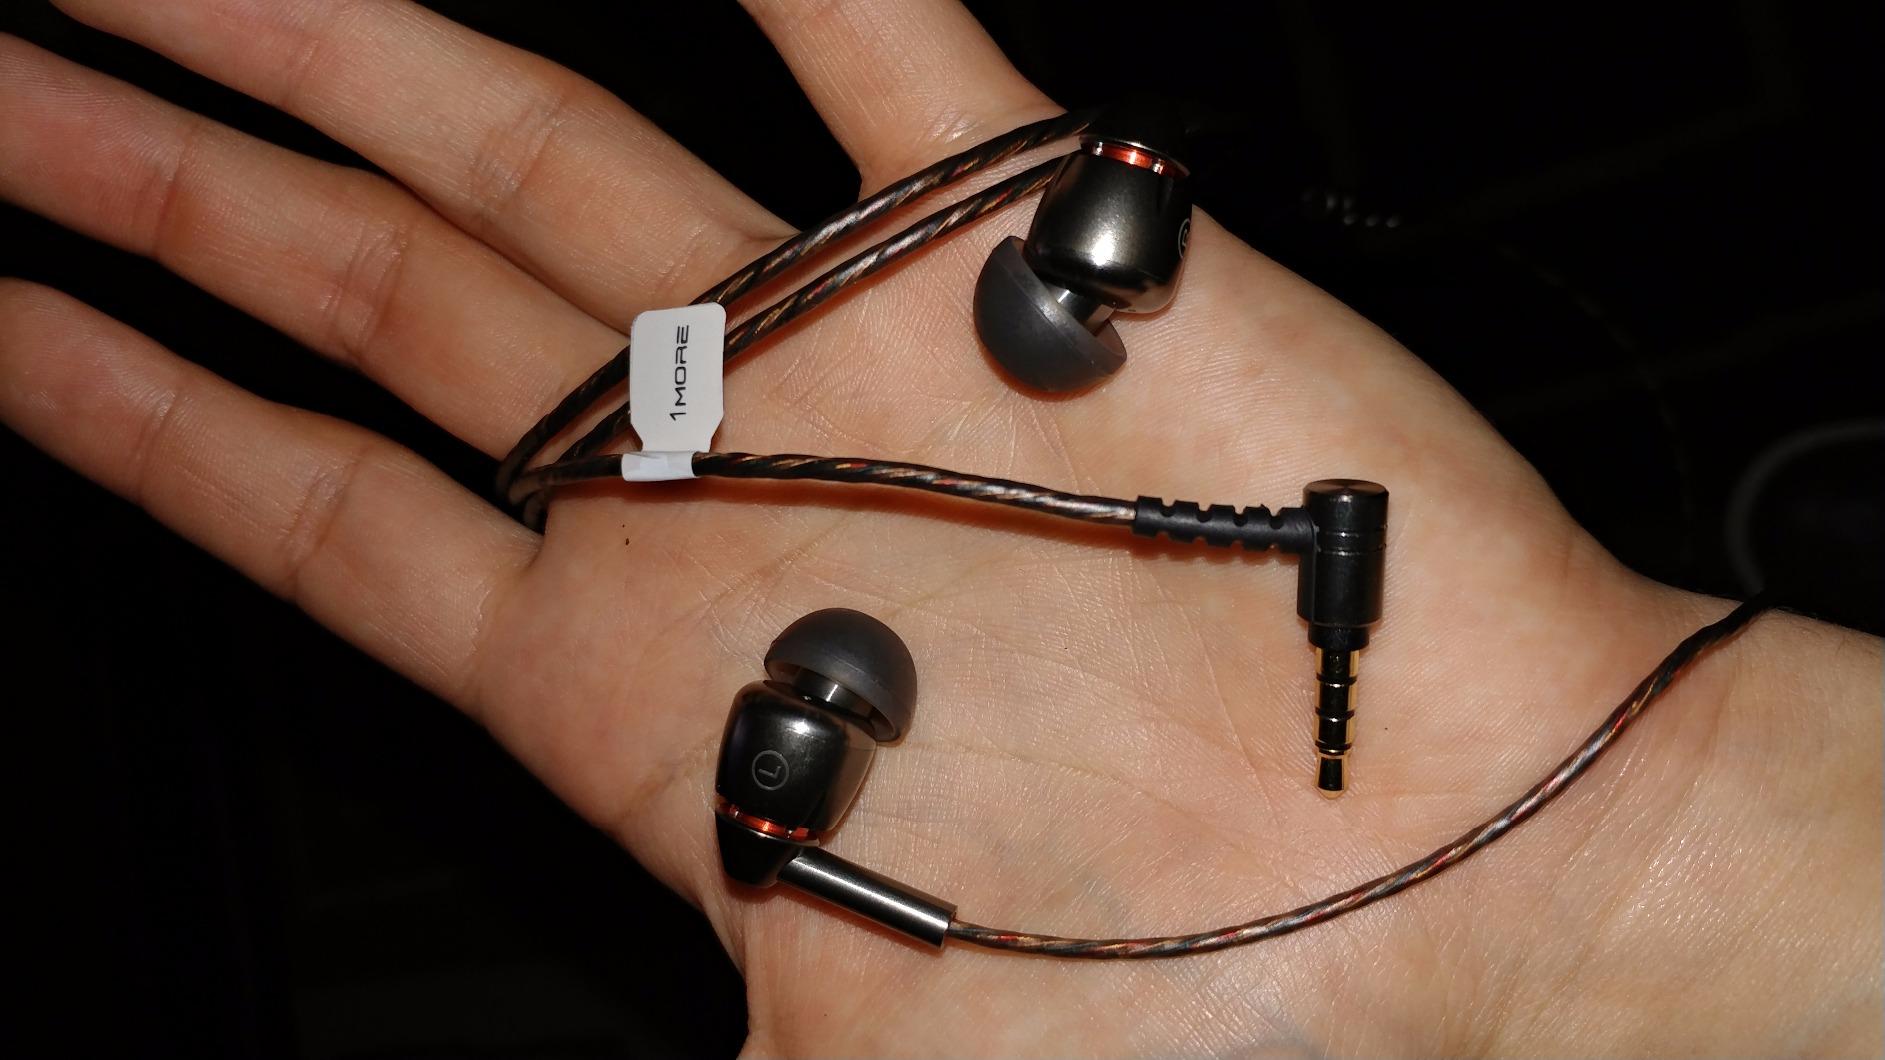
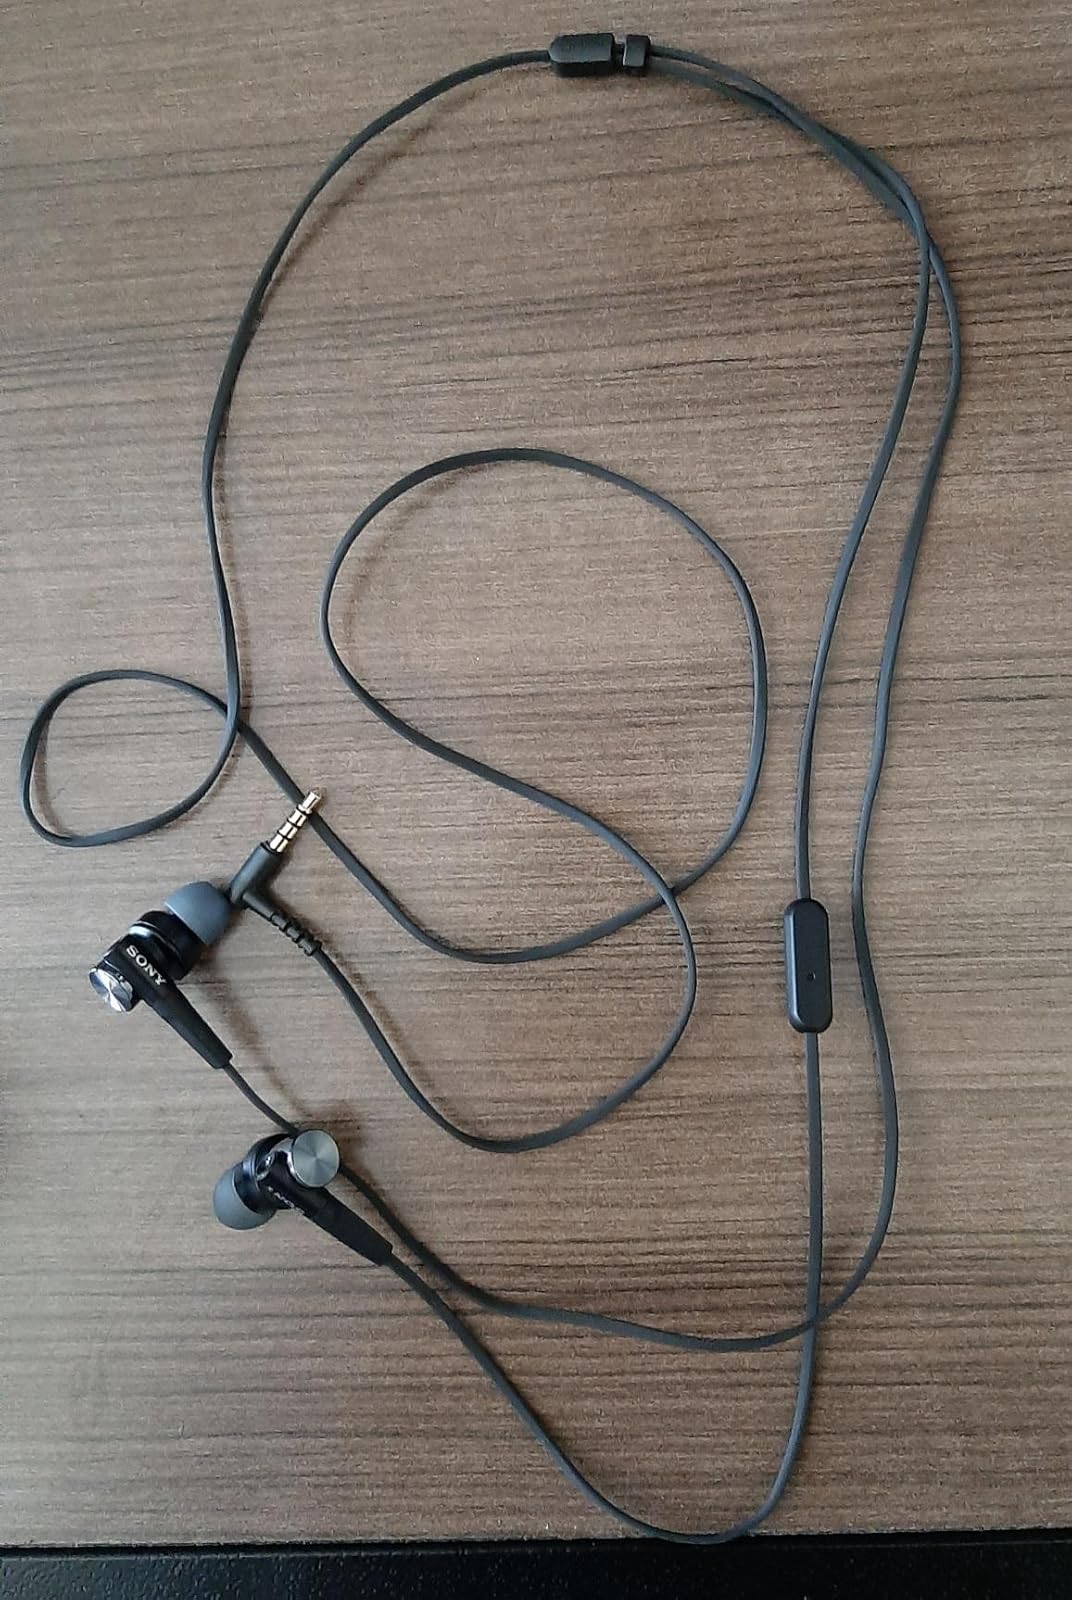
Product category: headphones
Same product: no